Julian Harston

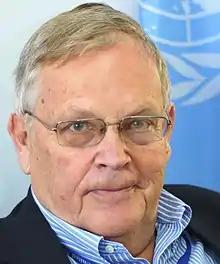

Julian Harston (born 20 October 1942 in Nairobi, Kenya), son of Colonel Clive Harston, King's African Rifles, is an independent consultant on International Peace and Security matters. He retired as an Assistant Secretary-General in the United Nations. His last post was as the Representative of the Secretary-General in Belgrade, Serbia. Prior to this until March 2009 he was the Special Representative of the Secretary-General heading MINURSO Western Sahara.